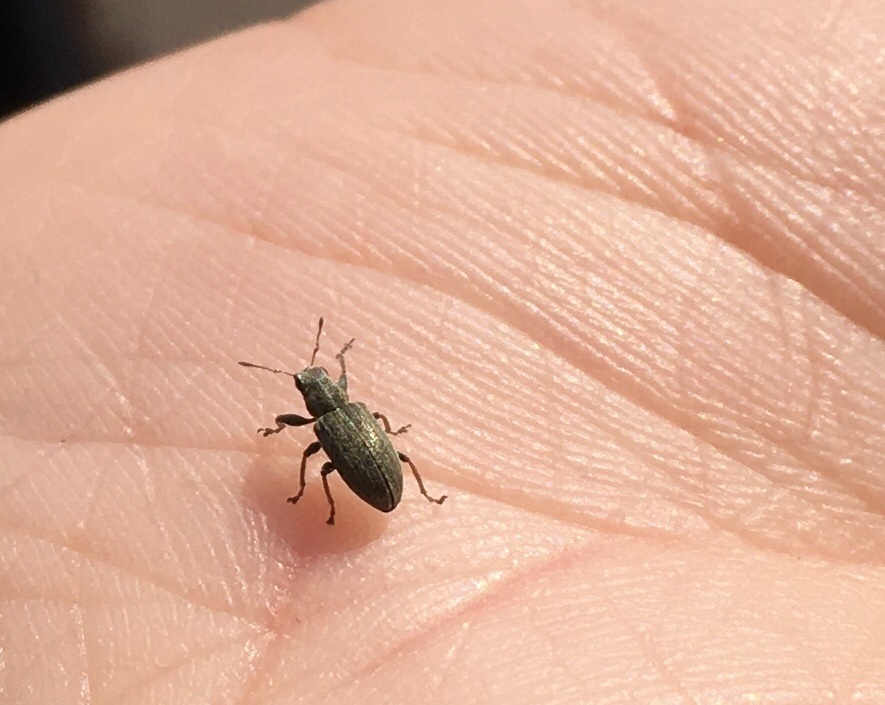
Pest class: pea_leaf_weevil